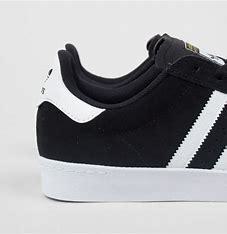
Brand: adidas
Model: Superstar Skate